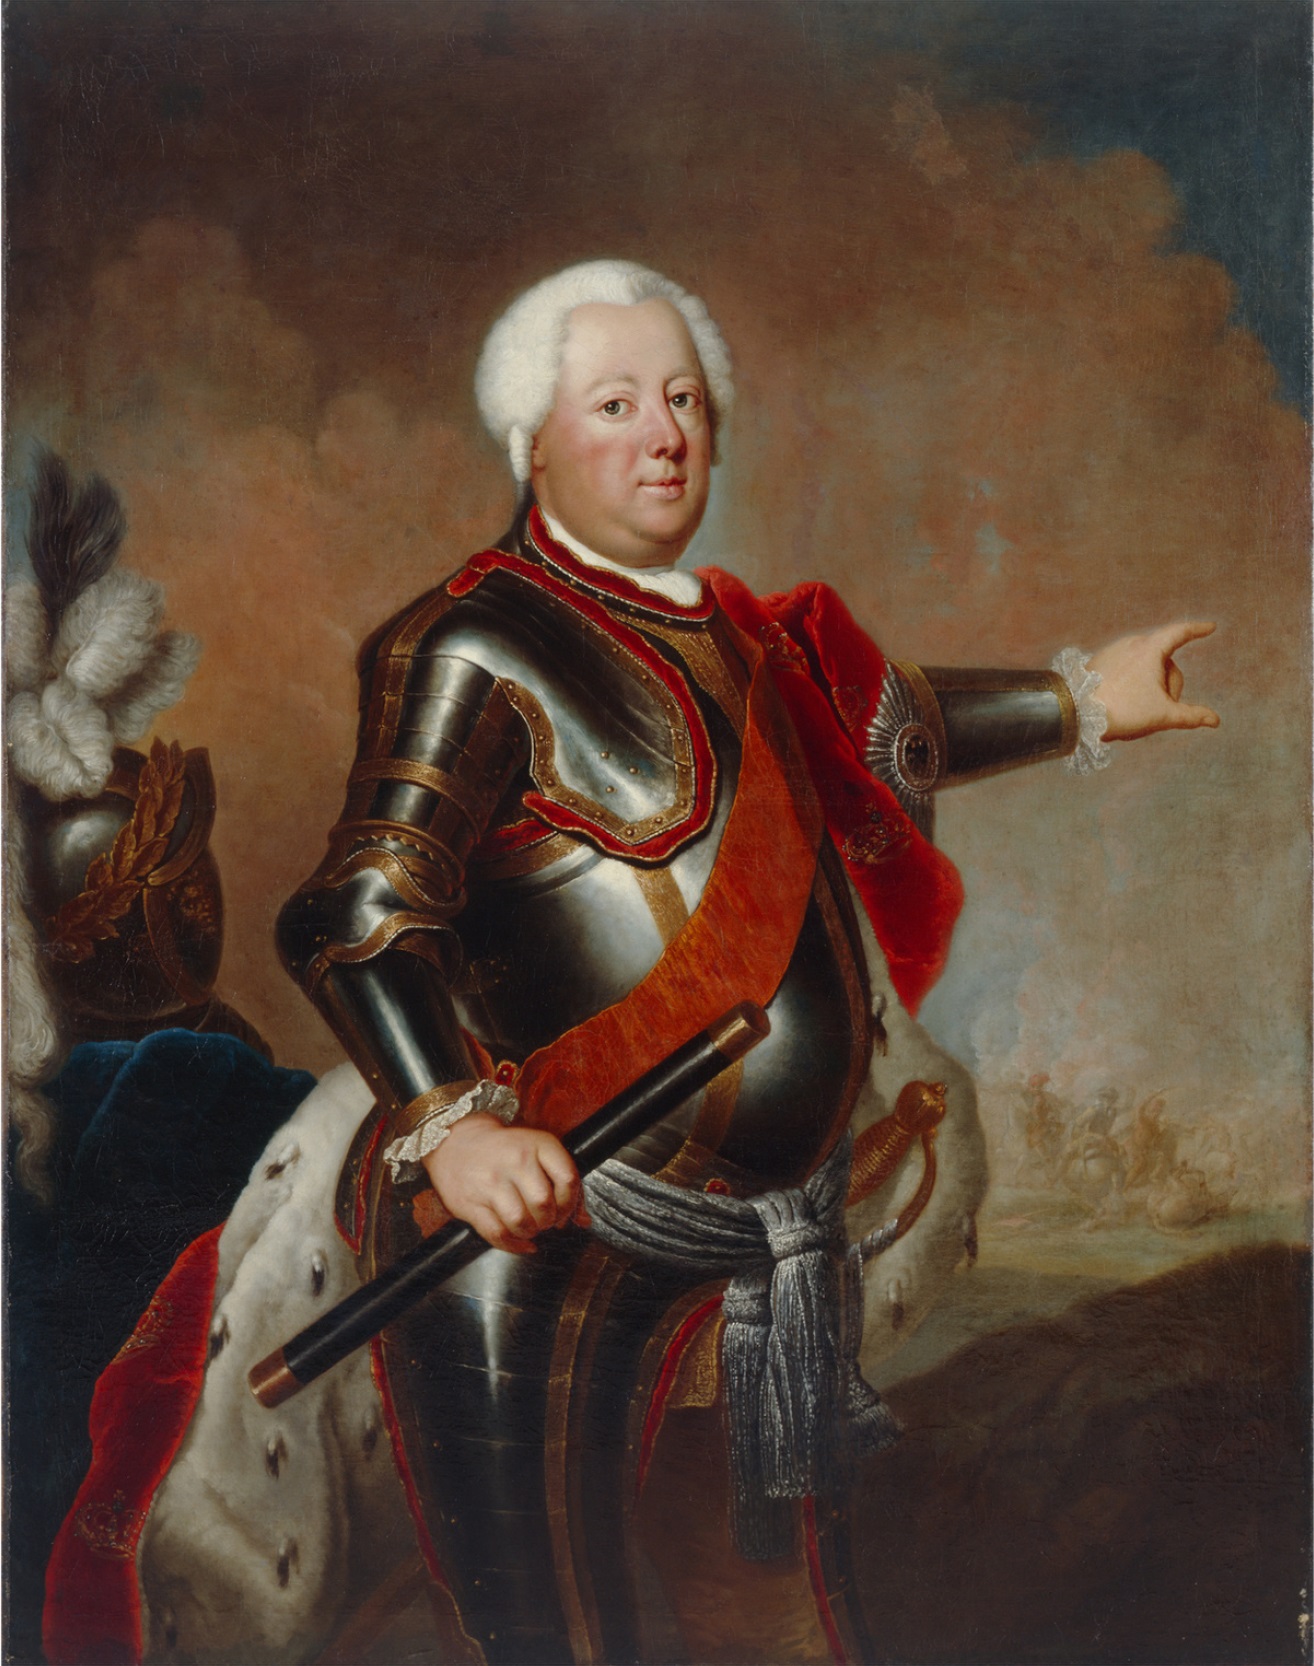
พระเจ้าฟรีดริช วิลเฮ็ล์มที่ 1 แห่งปรัสเซีย

| image = Antoine pesne friedrich wil.jpg
| name = ฟรีดริช วิลเฮ็ล์มที่ 1
| birth_place = เบอร์ลิน บรันเดินบวร์ค-ปรัสเซีย
| death_place = เบอร์ลิน ราชอาณาจักรปรัสเซีย
| birth_style = พระราชสมภพ
| father = พระเจ้าฟรีดริชที่ 1 แห่งปรัสเซีย|พระเจ้าฟรีดริชที่ 1
| mother = โซฟี ชาร์ล็อทเทอ แห่งฮันโนเฟอร์
| spouse-type = มเหสี
| issue-link = #พระราชโอรส-ธิดา
| issue = * เจ้าชายฟรีดริช ลูทวิช
* วิลเฮ็ลมีเนอแห่งปรัสเซีย มาร์เกรวีนแห่งบรันเดินบวร์ค-ไบร็อยท์|วิลเฮ็ลมีเนอ มาร์เกรวีนแห่งบรันเดินบวร์ค-ไบร็อยท์
* เจ้าชายฟรีดริช วิลเฮ็ล์ม
* พระเจ้าฟรีดริชที่ 2 แห่งปรัสเซีย|ฟรีดริชที่ 2 แห่งปรัสเซีย
* เจ้าหญิงชาร์ล็อทเทอ
* เจ้าหญิงฟรีเดอริเคอ ลูอิเซอแห่งปรัสเซีย|ฟรีเดอริเคอ ลูอิเซอ มาร์เกรวีนแห่งบรันเดินบวร์ค-อันส์บัค
* เจ้าหญิงโซฟี โดโรเทอาแห่งปรัสเซีย|โซฟี โดโรเทอา มาร์เกรวีนแห่งบรันเดินบวร์ค-ชเวิดท์
* หลุยเซอ อูลริเคอแห่งปรัสเซีย สมเด็จพระราชินีแห่งสวีเดน|หลุยเซอ อูลริเคอ พระราชินีแห่งสวีเดน
* เจ้าชายเอากุสท์ วิลเฮ็ล์ม แห่งปรัสเซีย|เจ้าชายเอากุสท์ วิลเฮ็ล์ม
* เจ้าหญิงอันนา อามาลีแห่งปรัสเซีย|เจ้าหญิงอันนา อามาลี
* เจ้าชายไฮน์ริชแห่งปรัสเซีย (ค.ศ. 1726–1802)|เจ้าชายไฮน์ริช
* เจ้าชายเอากุสท์ แฟร์ดีนันท์แห่งปรัสเซีย|เจ้าชายเอากุสท์ แฟร์ดีนันท์
| dynasty = ราชวงศ์โฮเอินท์ซ็อลเลิร์น|โฮเอินท์ซ็อลเลิร์น
| succession = พระมหากษัตริย์ในปรัสเซียแคว้นชายแดนบรันเดินบวร์ค|เจ้านครรัฐผู้คัดเลือกแห่งบรันเดินบวร์ค
| predecessor = พระเจ้าฟรีดริชที่ 1 แห่งปรัสเซีย|ฟรีดริชที่ 1
| successor = พระเจ้าฟรีดริชที่ 2 แห่งปรัสเซีย|ฟรีดริชที่ 2
| burial_place = ฟรีเดินเคียร์เซอ สวนซ็องซูซี พ็อทซ์ดัม
| religion = ลัทธิคาลวิน
| signature = Signatur Friedrich Wilhelm I. (Preußen).PNG
พระเจ้าฟรีดริช วิลเฮ็ล์มที่ 1 แห่งปรัสเซีย Frederick William I (, ) (14 สิงหาคม ค.ศ. 1688 - 31 พฤษภาคม ค.ศ. 1740) ฟรีดริช วิลเฮ็ล์มที่ 1 แห่งราชวงศ์โฮเอินท์ซ็อลเลิร์นเป็นพระมหากษัตริย์แห่งราชอาณาจักรปรัสเซียและแคว้นชายแดนบรันเดินบวร์ค|เจ้านครรัฐผู้คัดเลือกแห่งบรันเดินบวร์ค (ในพระนามฟรีดริช วิลเฮ็ล์มที่ 2) ผู้ทรงครองราชสมบัติต่อจากพระเจ้าฟรีดริชที่ 1 แห่งปรัสเซีย|พระเจ้าฟรีดริชที่ 1 ในปี ค.ศ. 1713 และครองราชย์ต่อมาจนเสด็จสวรรคตเมื่อวันที่ 31 พฤษภาคม ค.ศ. 1740 โดยมีพระเจ้าฟรีดริชที่ 2 แห่งปรัสเซีย|พระเจ้าฟรีดริชที่ 2 ทรงเป็นผู้สืบราชสมบัติต่อจากพระองค์ พระเจ้าฟรีดริช วิลเฮ็ล์มที่ 1 เสด็จพระราชสมภพเมื่อวันที่ 14 สิงหาคม ค.ศ. 1688 เป็นพระราชโอรสในพระเจ้าฟรีดริชที่ 1 แห่งปรัสเซีย |พระเจ้าฟรีดริชที่ 1 และ โซฟี ชาร์ล็อทเทอ แห่งฮันโนเฟอร์
พระเจ้าฟรีดริช วิลเฮ็ล์มทรงได้รับสมญานามว่า "กษัตริย์ทหาร" () และมีความโปรดปรานการแสดงทางการทหาร ที่ทำให้ทรงพยายามจ้างบุคคลที่มีความสูงมาจากทั่วยุโรปมาเข้าสังกัดกองทหารที่มีชื่อเล่นว่า "Potsdam Giants|ยักษ์พ็อทซ์ดัม"
== พระราชโอรส-ธิดา ==
| class="wikitable"
|
== อ้างอิง ==
== ดูเพิ่ม ==
* ราชอาณาจักรปรัสเซีย
* พระเจ้าฟรีดริชที่ 2 แห่งปรัสเซีย
== แหล่งข้อมูลอื่น ==
* Biography of Frederick William I
หมวดหมู่:พระเจ้าฟรีดริช วิลเฮ็ล์มที่ 1 แห่งปรัสเซีย|
หมวดหมู่:บุคคลที่เกิดในปี พ.ศ. 2231
หมวดหมู่:พระมหากษัตริย์ปรัสเซีย
หมวดหมู่:มกุฎราชกุมารแห่งปรัสเซีย
หมวดหมู่:ราชวงศ์โฮเอินท์ซ็อลเลิร์น
หมวดหมู่:ผู้คัดเลือกแห่งบรันเดินบวร์ค